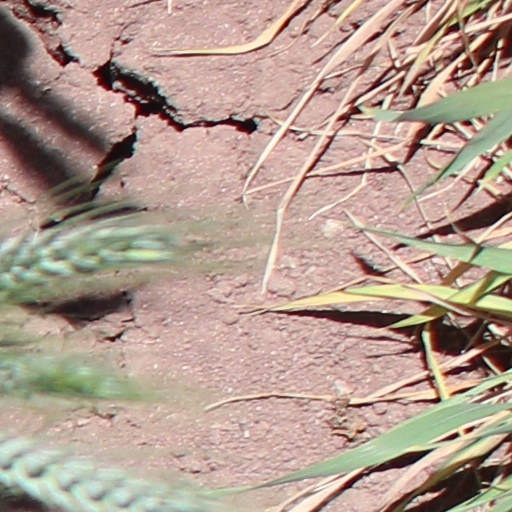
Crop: wheat